Pearl Brewing Company

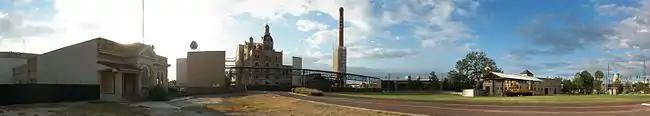

When operations ceased at the Pearl Brewery in 2001, many thought it would be the end for the brewery's buildings. The brewery's proximity to the core of downtown San Antonio and the easy access to several highways led many to believe it would be a prime target to be razed and replaced. However, these two attributes, along with another surprise development, actually saved the brewery facilities and helped to ensure its architecture would survive. San Antonio has begun work to expand the River Walk north to where the river meets U.S. Route 281. The Pearl Brewery is close to a section of the river expansion, thus making it an attractive location and eligible for incentives by the city to assist business development.